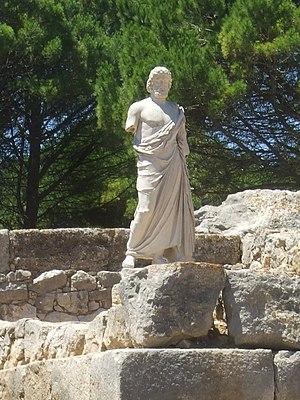
La Catalogne est une communauté autonome se trouvant au nord-est de l´Espagne, elle est officiellement considérée comme ayant une nationalité. Sa capitale et métropole est la ville de Barcelone. Elle est entourée par la Communauté valencienne au sud, l'Aragon à l'ouest, la France au nord, l'Andorre au nord-ouest, et la mer Méditerranée à l'est. Une grande partie de ses terres fait donc frontière avec la France. Elle couvre une superficie de 31 950 km². Ses langues officielles sont le catalan, l'occitan et l'espagnol ou castillan. En 2015, elle comptait 7 508 106 habitants, ce qui en faisait la deuxième communauté d'Espagne après l'Andalousie et la dixième subdivision territoriale de premier niveau administratif d'Europe au regard de la population. Elle est également la plus peuplée parmi les Pays catalans, ensemble culturel et linguistique qui la lie à la Communauté valencienne, aux îles Baléares, à la principauté d'Andorre, à la Franja aragonaise et à l'essentiel du département français des Pyrénées-Orientales.